The Princess on Broadway

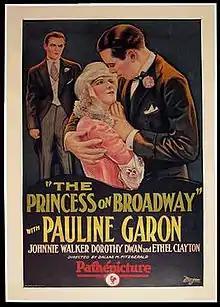

The Princess on Broadway is a 1927 American silent comedy-drama film directed by Dallas M. Fitzgerald and starring Pauline Garon, Dorothy Dwan and Johnnie Walker.